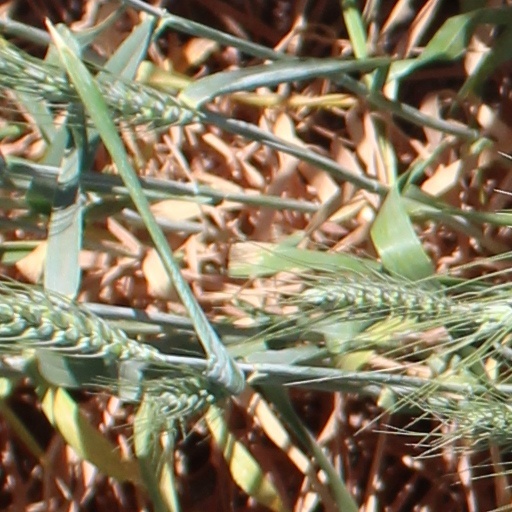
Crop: wheat